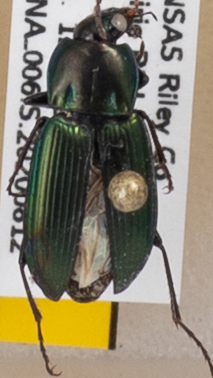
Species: Poecilus chalcites
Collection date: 2020-08-12
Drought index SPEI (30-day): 1.01
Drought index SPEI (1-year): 1.45
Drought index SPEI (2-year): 2.09